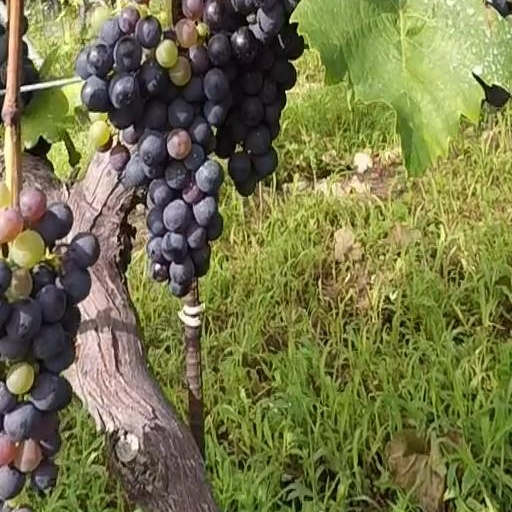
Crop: grape